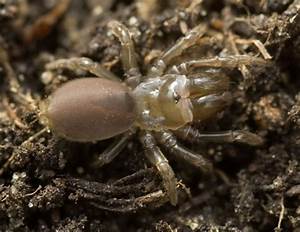
Label: ragno